Michael Fellmann

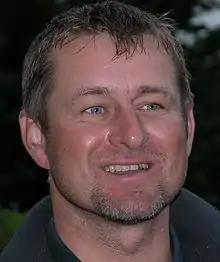
Fellmann in 2004

Michael Fellmann (born 20 December 1969) is a German sailor. He competed at the 1996 Summer Olympics, the 2000 Summer Olympics, and the 2004 Summer Olympics.